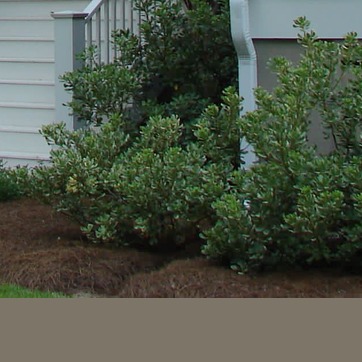
Material: foliage